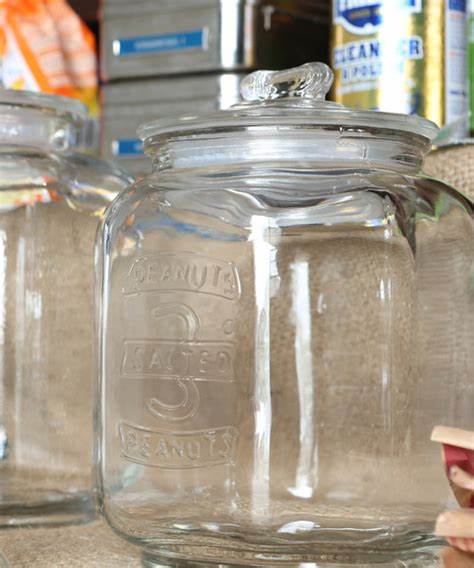
Waste category: glass